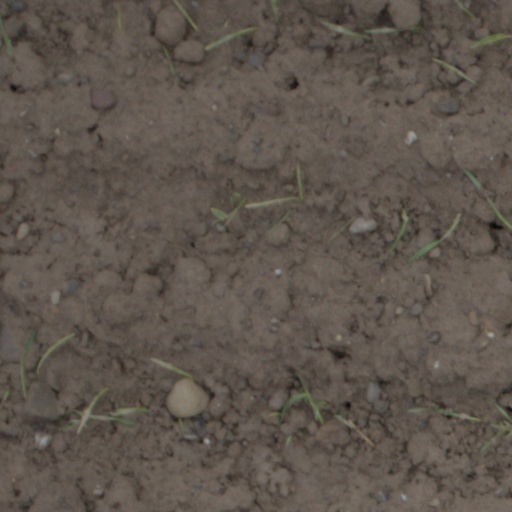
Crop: wheat